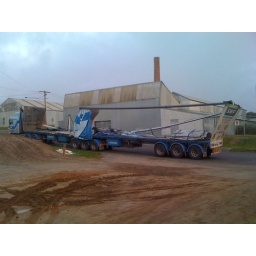
South West Freight B-double attempted to fit under Geelongs notorious Breakwater road bridge 3.7m.(shot on i-phone)